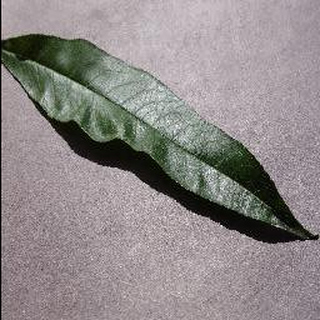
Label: healthy_peach